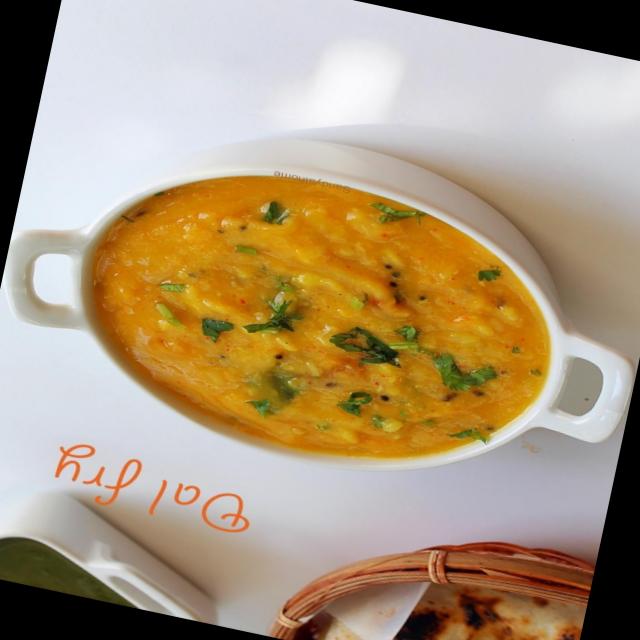
Dish: dal_makhani